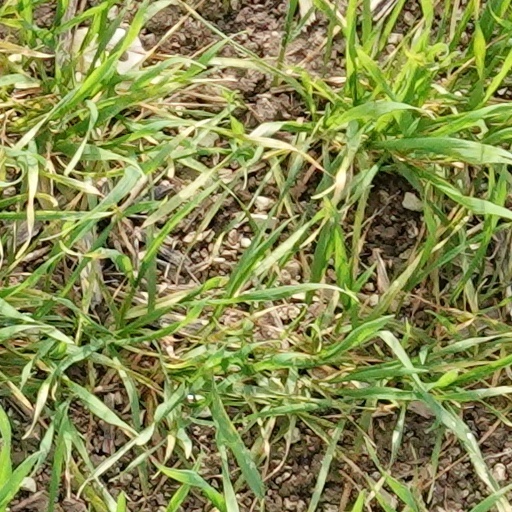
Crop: wheat